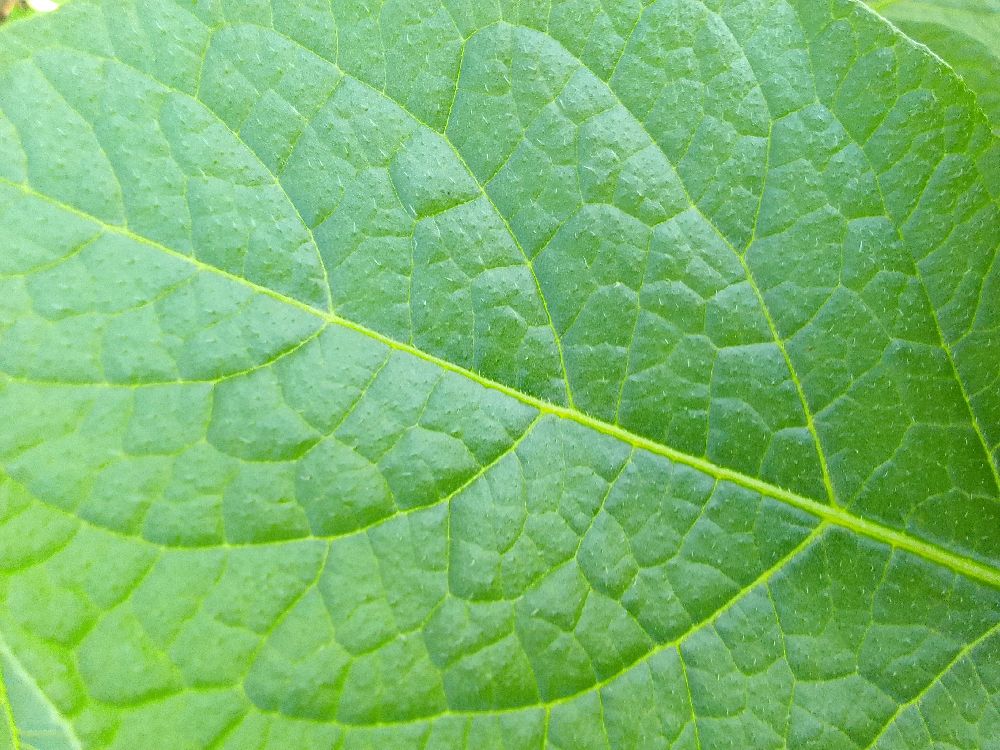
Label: Healthy